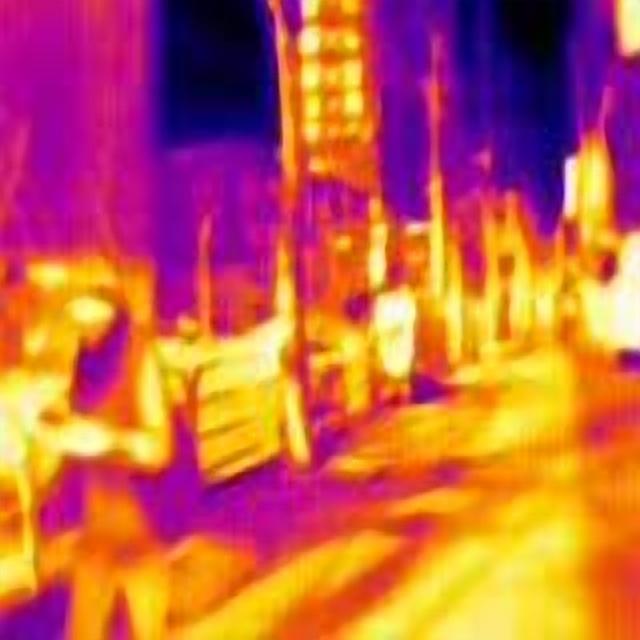
Detected objects:
label: person